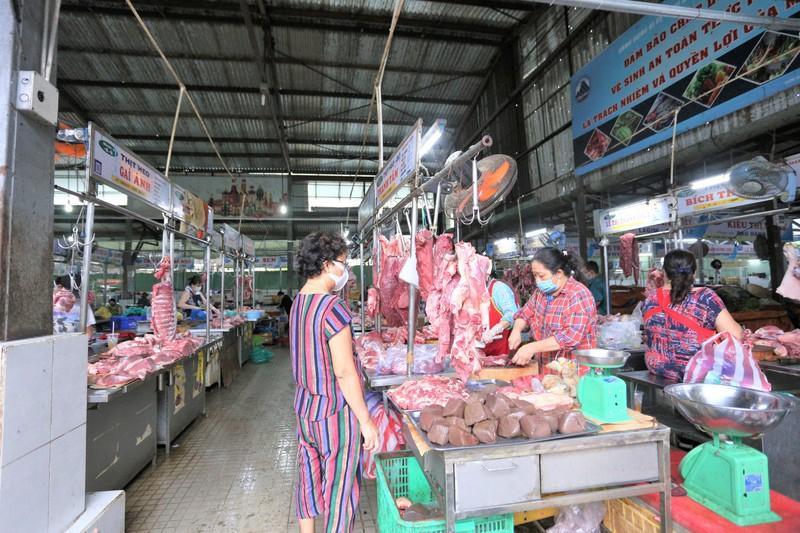
đây là khung cảnh ở những quầy hàng thịt trong khu chợ